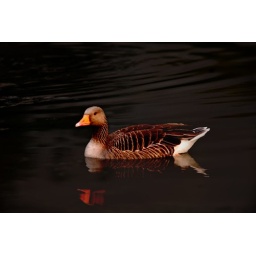
bird in the water - in flash light